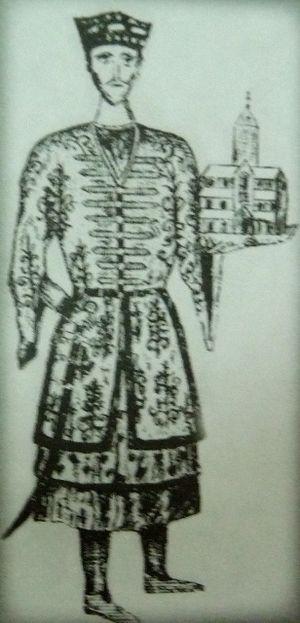
Achot d'Artani, aussi nommé Achot Coukh, est un comte d'Artani de la famille des Bagrations, régnant de 908 à 918.